Trolleybuses in Limoges

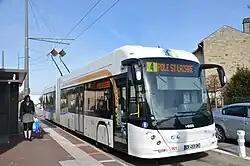
A Hess Swisstrolley 4 trolleybus at the line 4 terminus at Montjovis, 2015.

The Limoges trolleybus system forms part of the public transport network of the city and "commune" of Limoges, in the Limousin region of the of France.